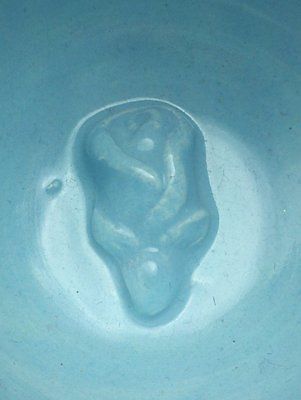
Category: mug